Trial of Charles I

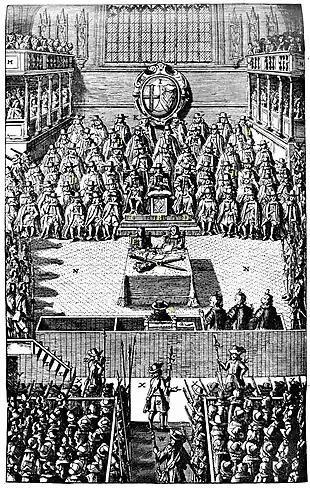
A plate depicting the trial of Charles I in January 1649, from John Nalson's "Record of the Trial of Charles I, 1688" in the British Museum.

The trial of Charles I was a significant event in English history that took place in January 1649, marking the first time a reigning monarch was tried and executed by his own subjects. Following years of conflict during the English Civil War, which pitted the Royalists loyal to Charles I against the Parliamentarians seeking to limit his powers, the king was captured by Parliamentary forces in 1646.